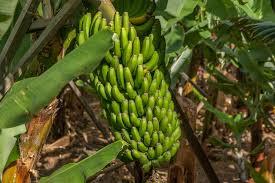
Hapa kuna shamba ambalo ni shamba la kupendeza na inaonekana iko na ndizi ambayo imeshanawiri vizuri ,na mkulima anafaa aeze kutoa shambani ili aweze kukula ama apeleke sokoni.